United Transitional Cabinet of Belarus

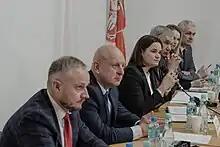
Sviatlana Tsikhanouskaya and United Transitional Cabinet Representatives at a press conference in Warsaw (2 Dec 2022)

By 2023, the Belarusian Coordination Council had started taking a role as a proto-parliament. In August 2023 it exercised the principle of separation of powers by withdrawing confidence in Aliaksandr Azarau as Representative for Law and Order. Tsikhanouskaya accepted the Council's decision and Azarau was dismissed from the Cabinet.